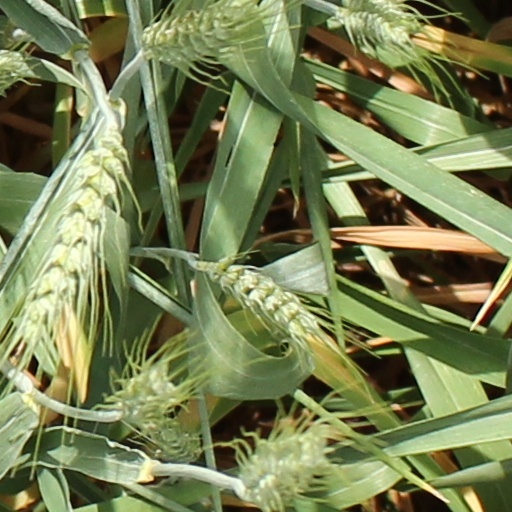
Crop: wheat